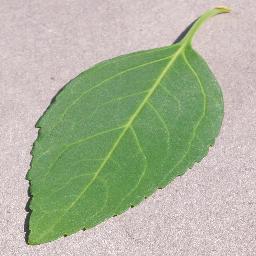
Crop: cherry
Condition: (including_sour)_healthy